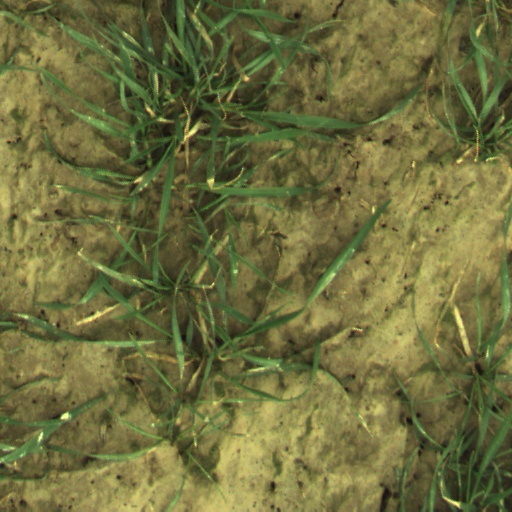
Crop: wheat